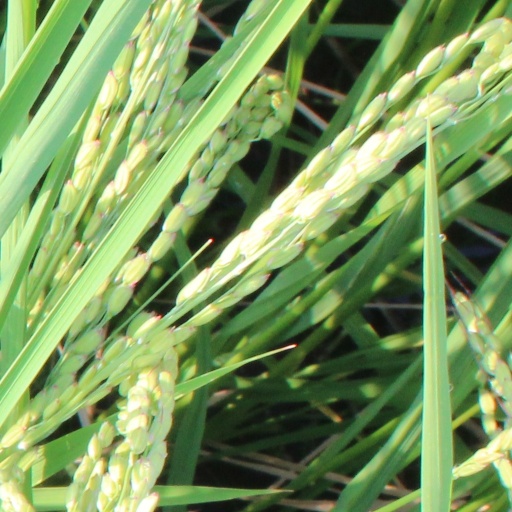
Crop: rice